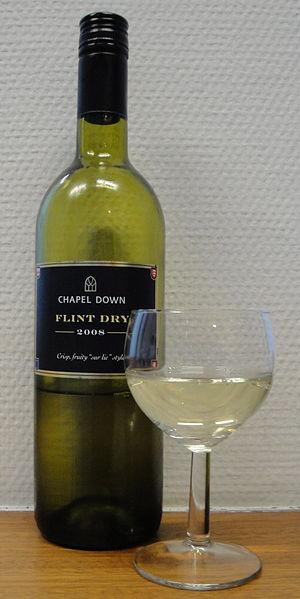
Il y a eu une véritable viticulture en Grande-Bretagne il y a quelques centaines d'années mais il n'en reste que peu de choses actuellement. Néanmoins, les Britanniques sont en général très intéressés, voire passionnés, par tout ce qui concerne le vin, et ce depuis des siècles. On peut citer Hambledon vineyard comme le précurseur de la viticulture moderne anglaise dans les années 1950.